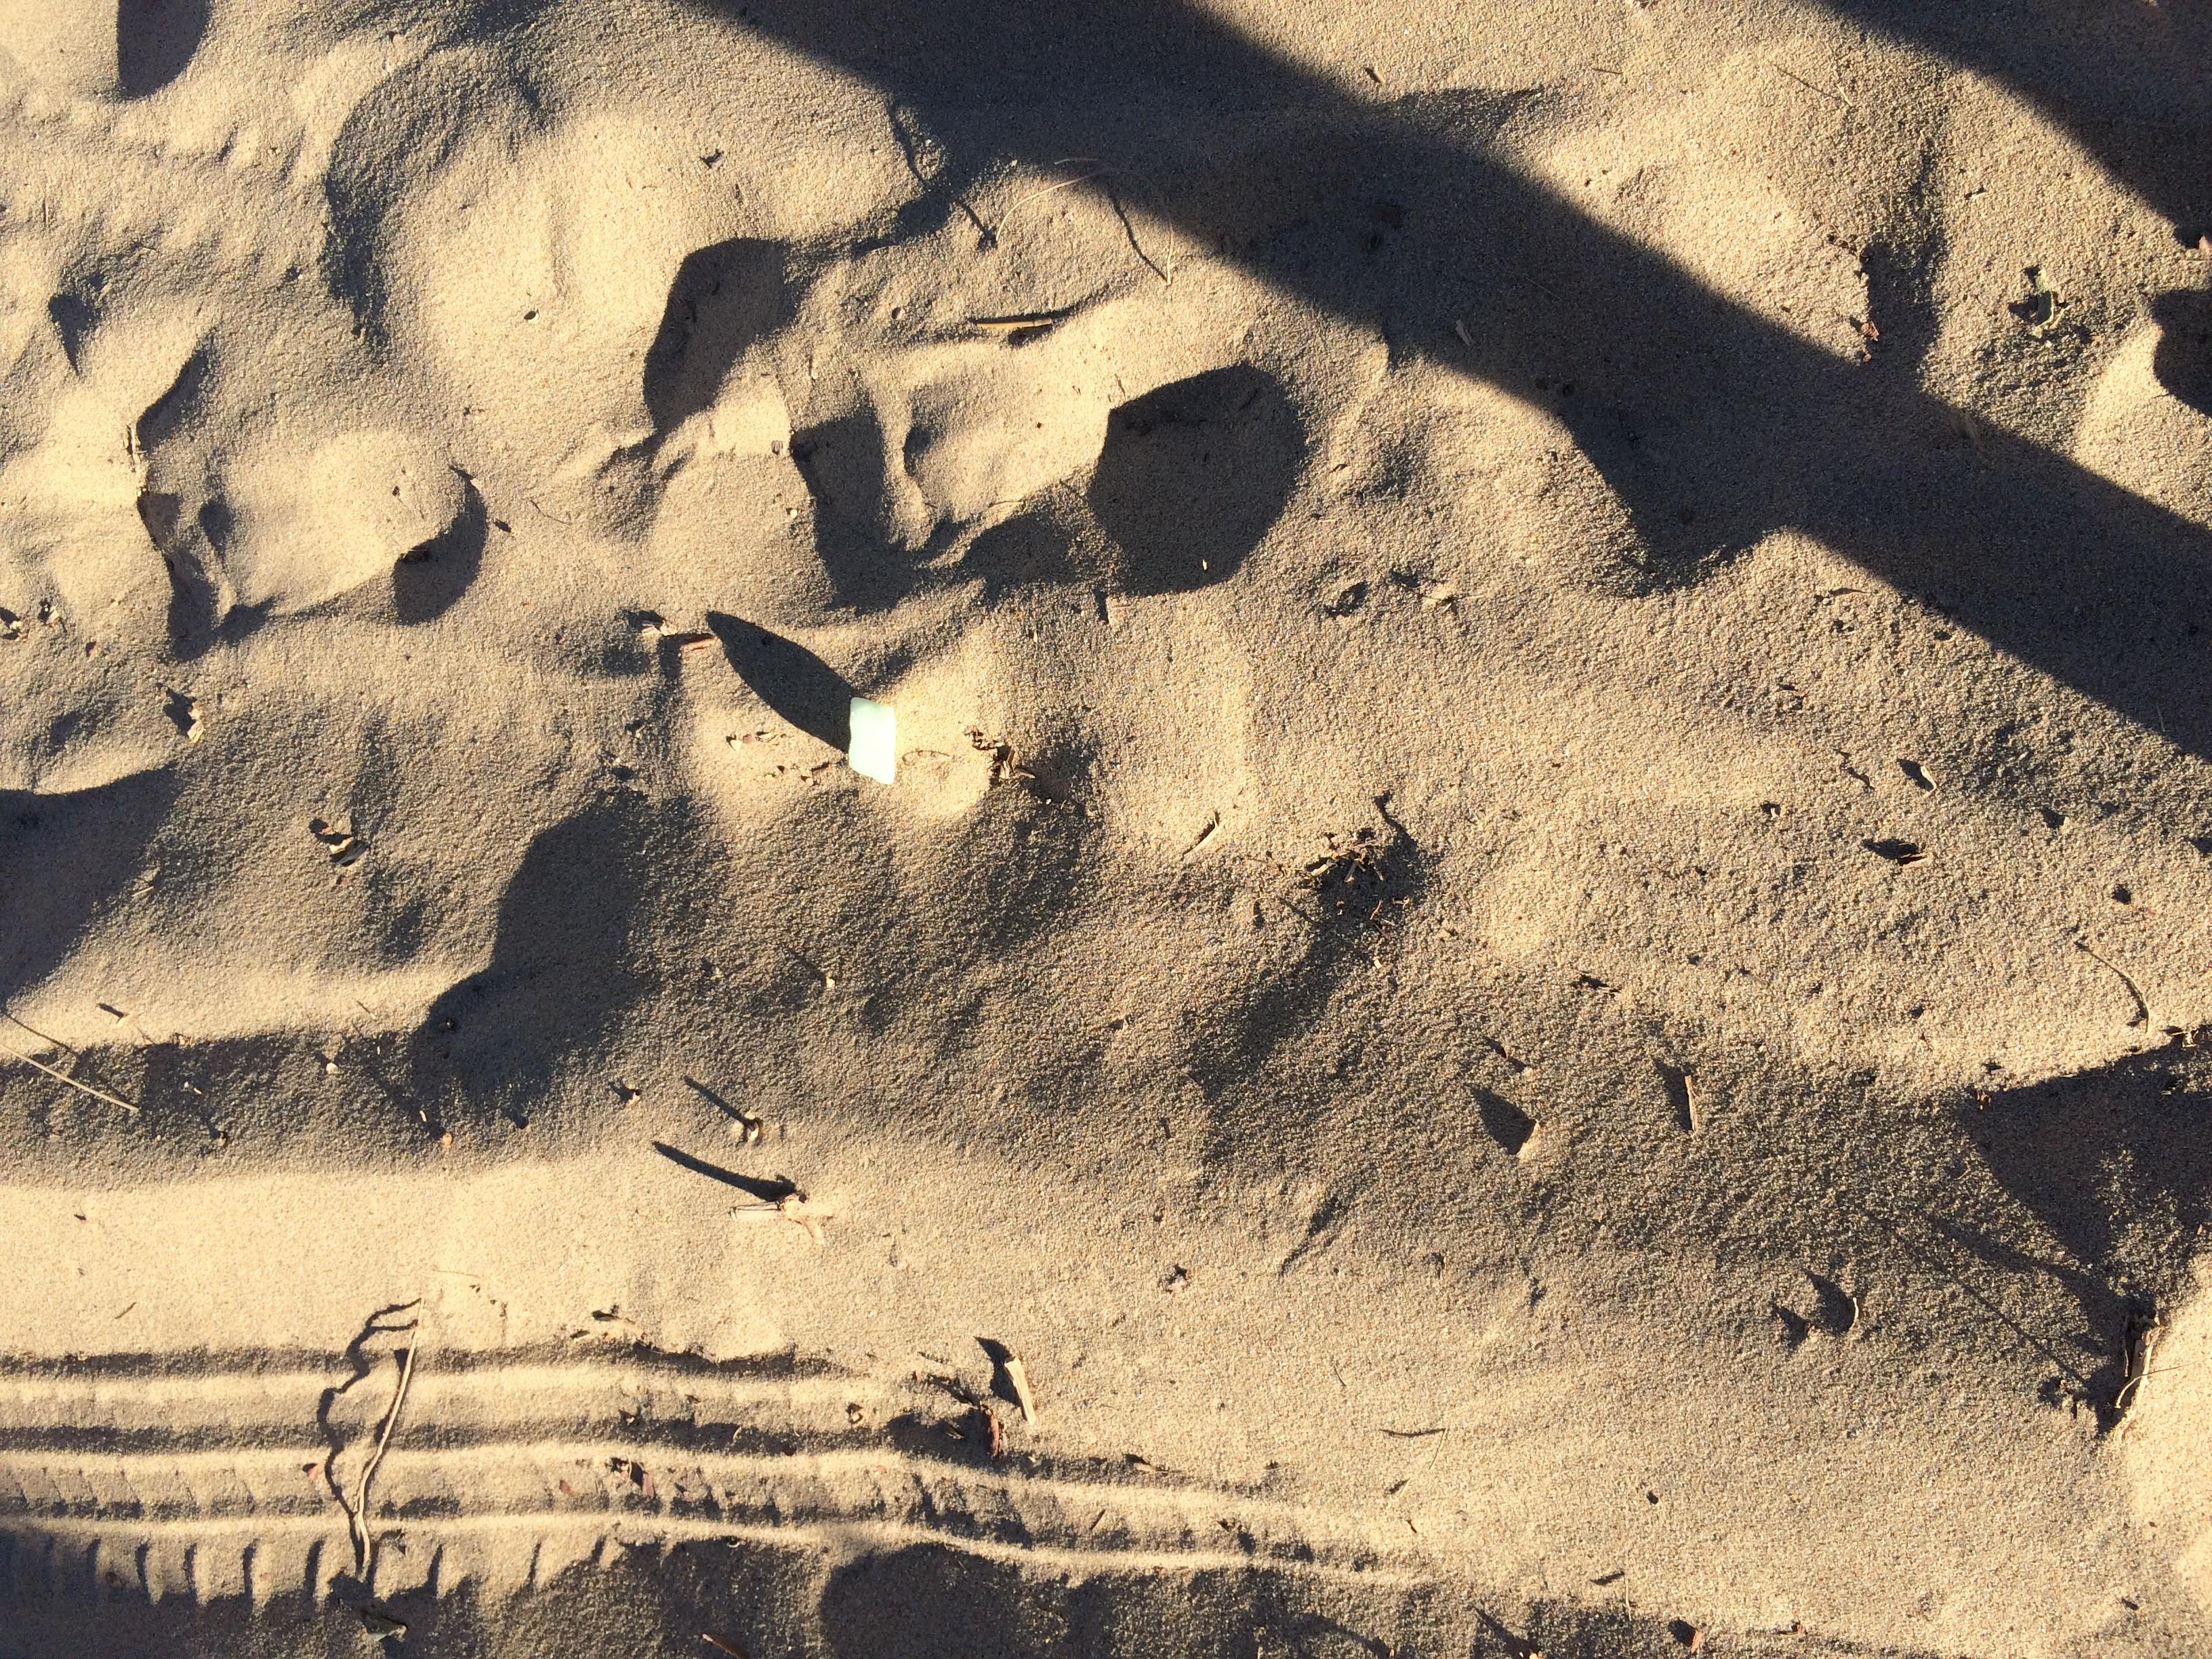
Object: Styrofoam piece (Styrofoam piece)